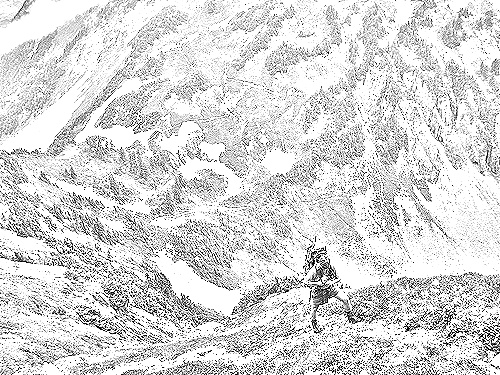
Portrait style: Sketch Portrait